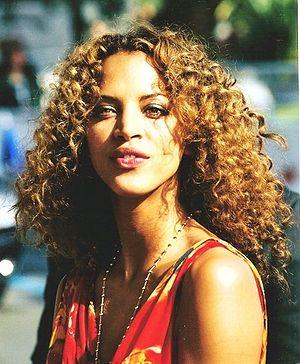
Noémie Lenoir au festival de Cannes
Noémie Lenoir, née le 19 septembre 1979 aux Ulis, est un mannequin et une actrice française.
Un métis, au féminin : Une métisse, est une personne dont les parents ont des origines géographiques, culturelles, ou des caractéristiques phénotypiques différentes. Pour les scientifiques, tous les êtres humains sont le produit d'un mélange génétique de même nature.
Danse avec les stars est une émission de télévision française produite par BBC Studios France et TF1 Production, et diffusée sur TF1 à partir du 12 février 2011. Il s'agit d'une adaptation de l'émission Strictly Come Dancing, diffusée au Royaume-Uni depuis le 15 mai 2004.